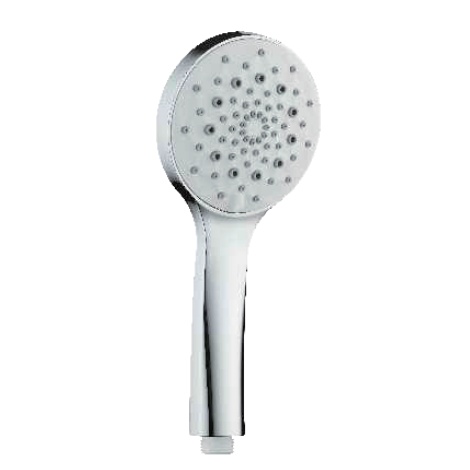
M-2119 Hand Shower
This product is made with high-quality Chrome Plating , ensuring durability and a sleek finish.
Brand: Mert Tedarik
Category: Hardware > Plumbing > Plumbing Fixture Hardware & Parts > Shower Parts > Shower Heads